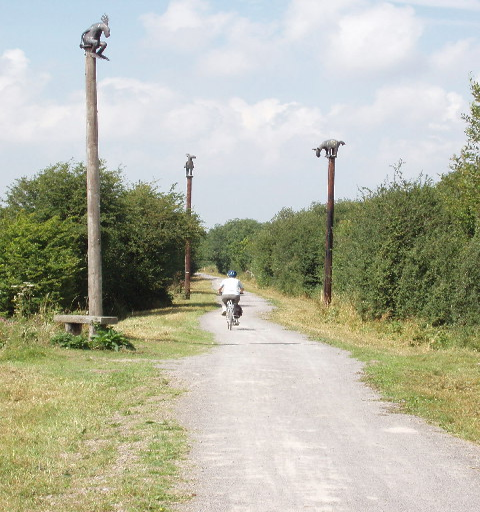
animals on poles - art